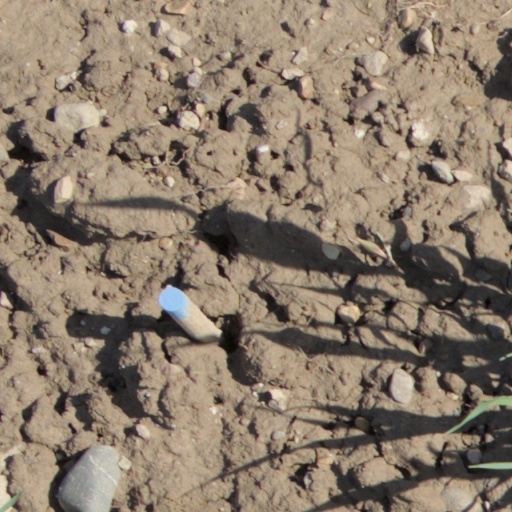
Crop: wheat